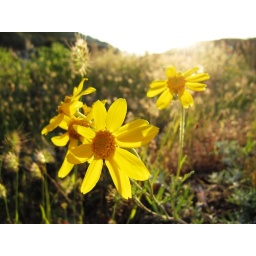
yellow flowers in the sun..